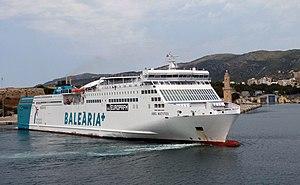
Baleària est une entreprise de transport maritime, d'origine espagnole.